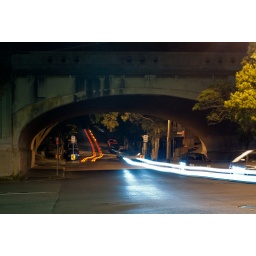
A road under a bridge at night.